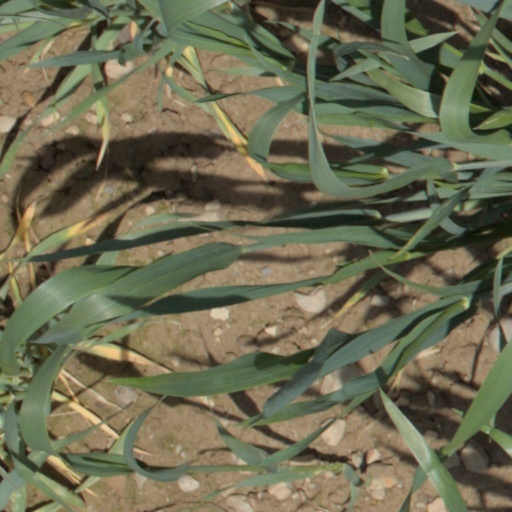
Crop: wheat